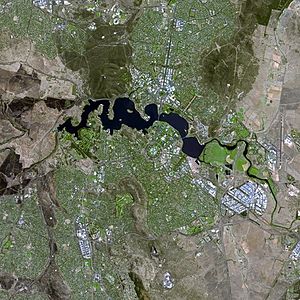
Canberra / Geografi
Området omkring Canberra set fra rummet
Canberra er Australiens hovedstad med 410.301 indbyggere. Byen er den eneste større by i Australien, som ikke ligger ved kysten. Den er beliggende i den nordlige del af hovedstadsterritoriet Australian Capital Territory, 280 km sydvest for Sydney og 660 km nordøst for Melbourne.